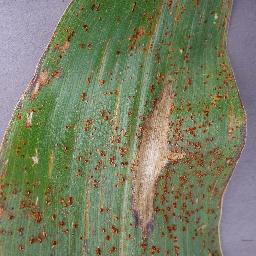
Label: Corn___Northern_Leaf_Blight